Pi-balled

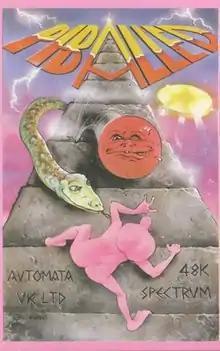

Pi-balled is a video game written by Jason Austin for the ZX Spectrum and published by Automata UK in 1984. "Pi-balled" is a "Q*bert" clone.